Dansville, Livingston County, New York

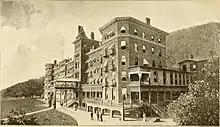
Sanitorium in 1897

Dansville is a village in the town of North Dansville, with a small northern part in the town of Sparta in Livingston County, in western New York, United States. As of the 2020 census, the village population was 4,433. The village is named after Daniel Faulkner, an early European-American settler. Interstate 390 passes the west side of the village.